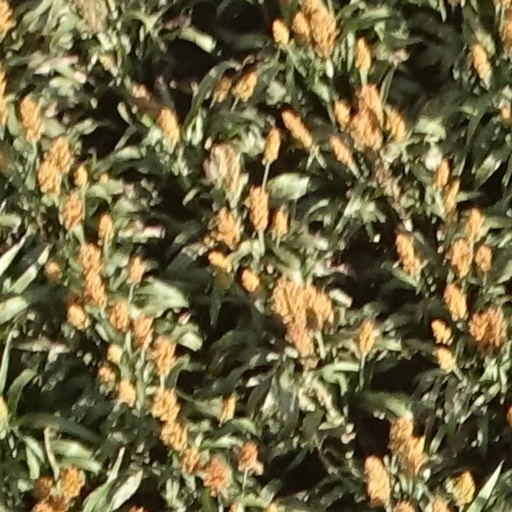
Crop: sorghum